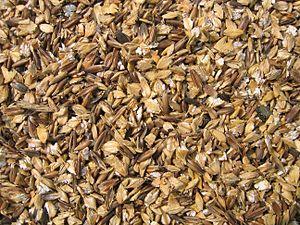
Céréales aplaties employées comme nourriture pour le bétail
Une céréale est une plante cultivée principalement pour ses graines, utilisés en alimentation humaine et animale, souvent moulus sous forme de farine raffinée ou plus ou moins complète, mais aussi en grains entiers. Le terme « céréale » désigne aussi spécifiquement les grains de ces plantes. Les principales céréales sont le maïs, le blé, le riz, les mils, l'orge, et l'avoine.